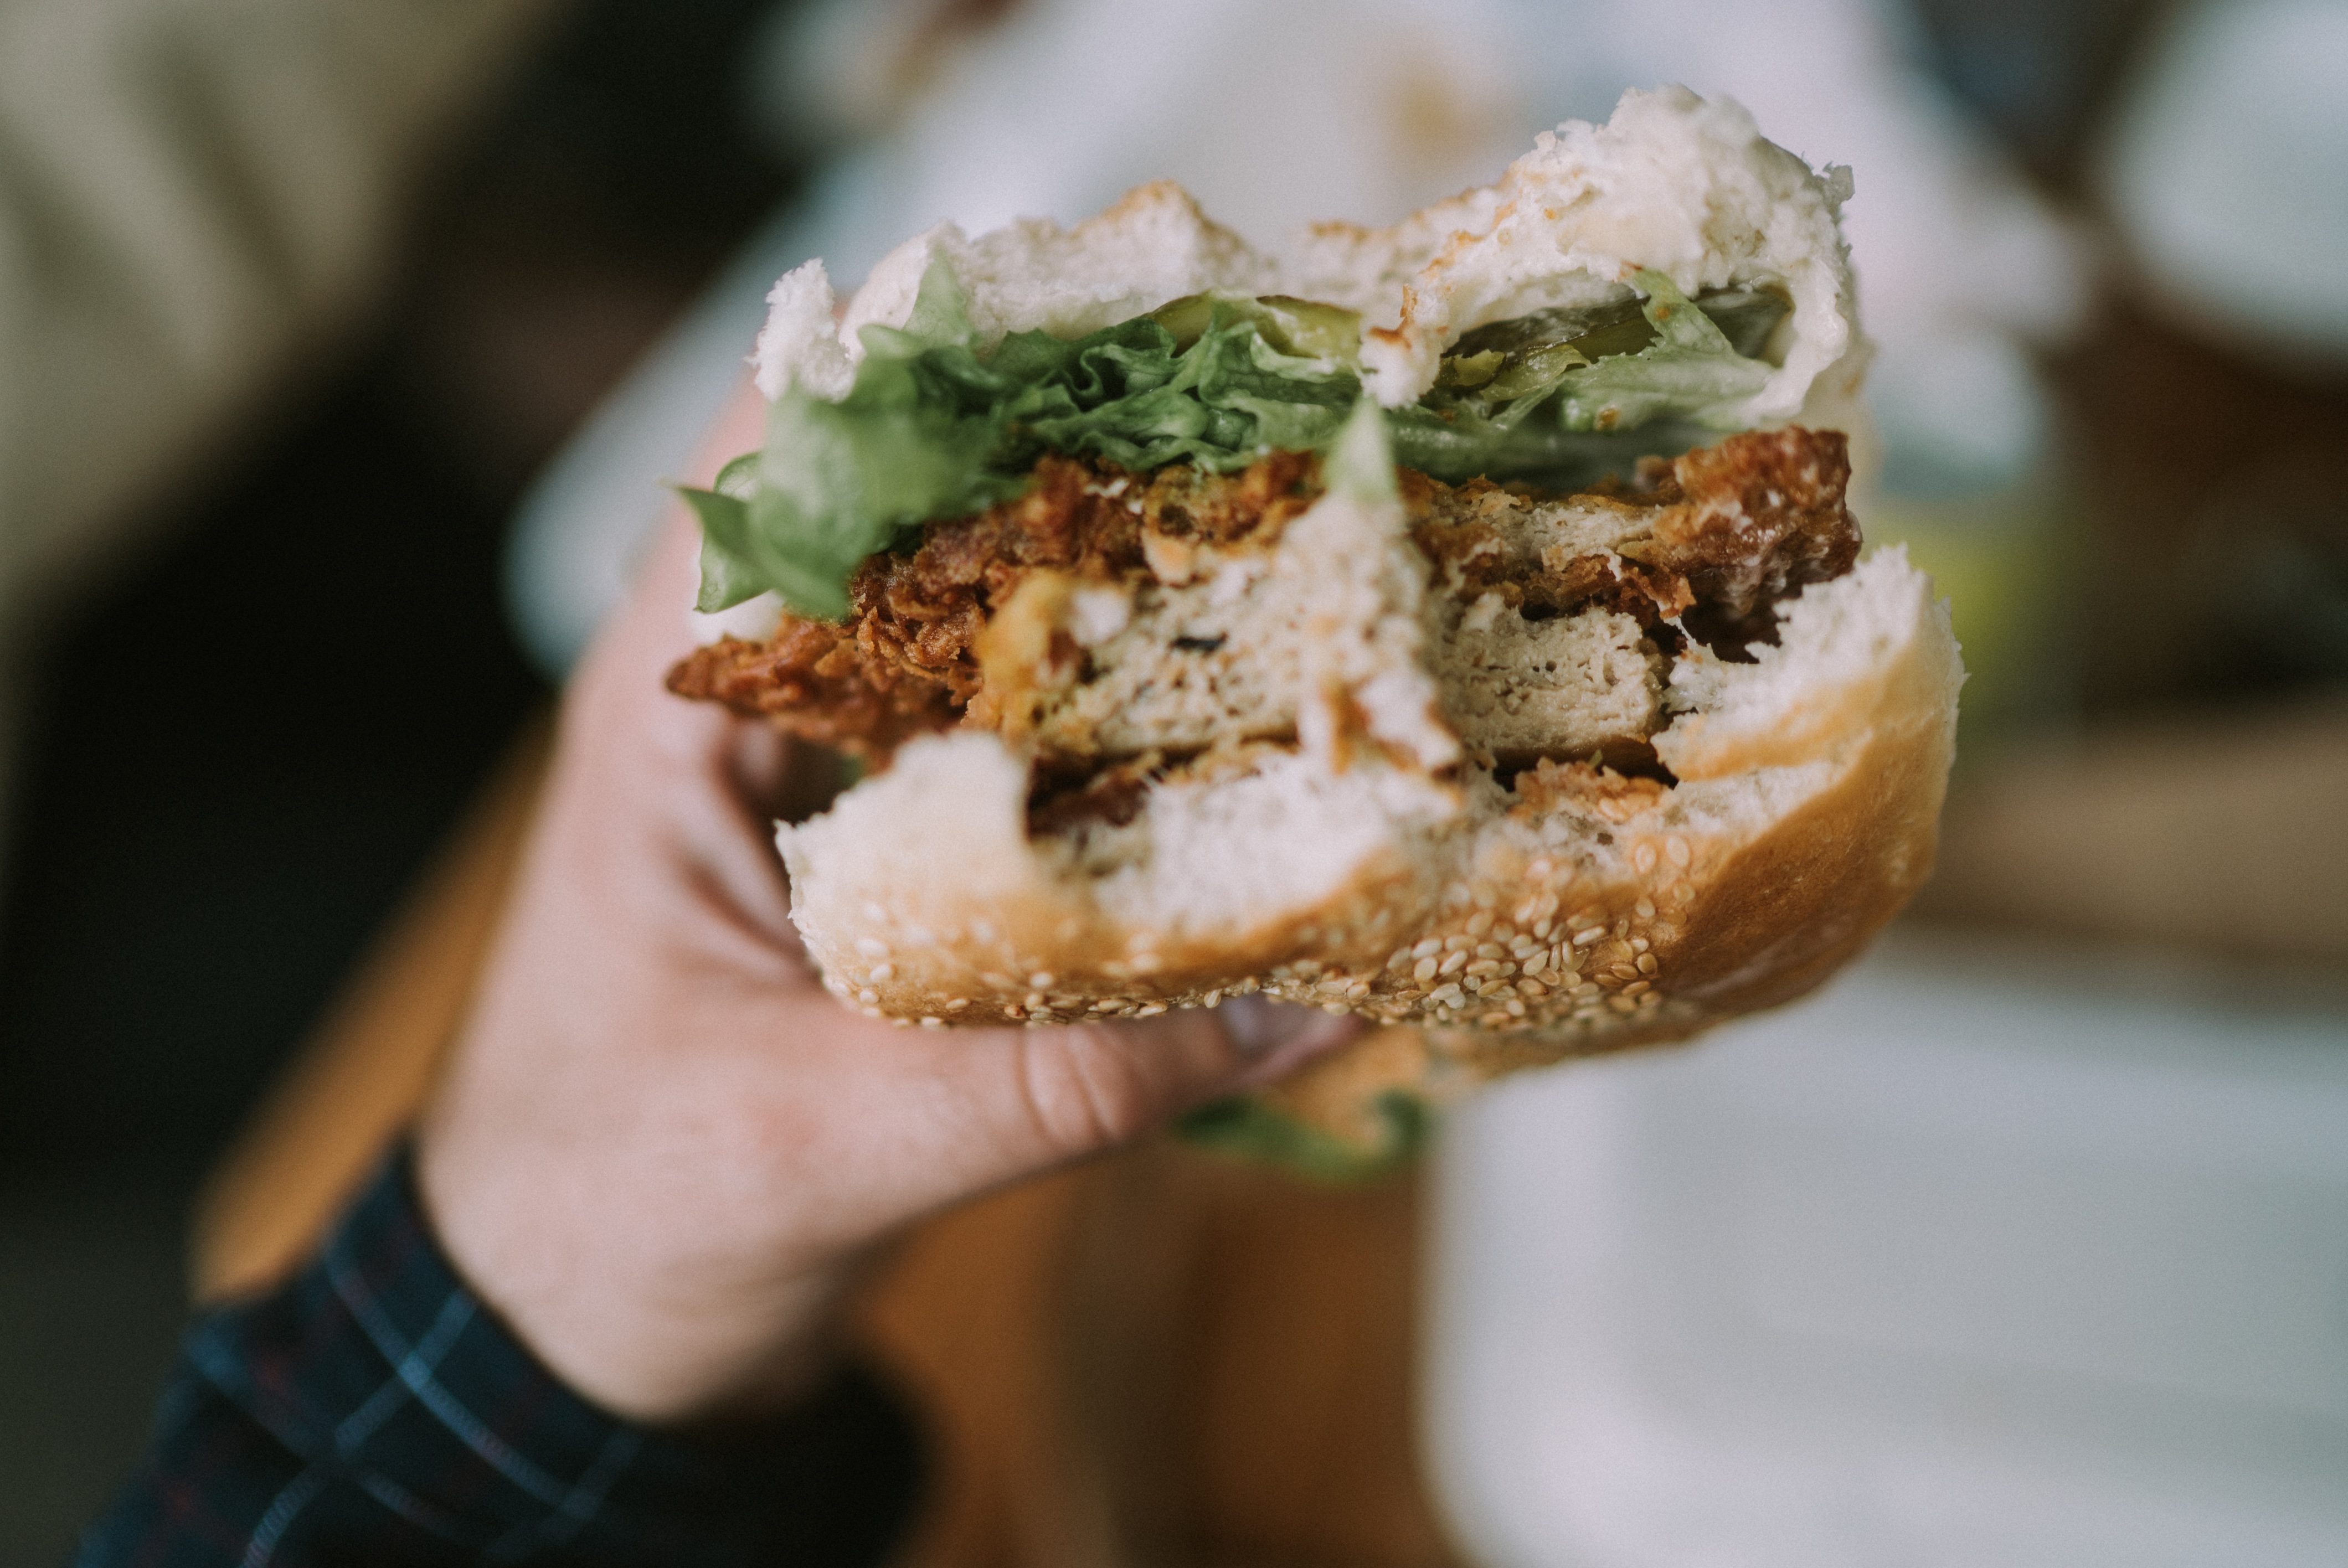
dish, meal, food, produce, cuisine